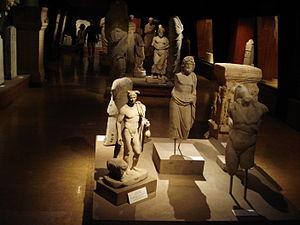
Le Musée archéologique d'Istanbul est un musée archéologique situé dans le district d'Eminönü à Istanbul, en Turquie, près du parc Gülhane dans la première cour du Palais de Topkapı.